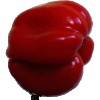
Label: Pepper Red 1